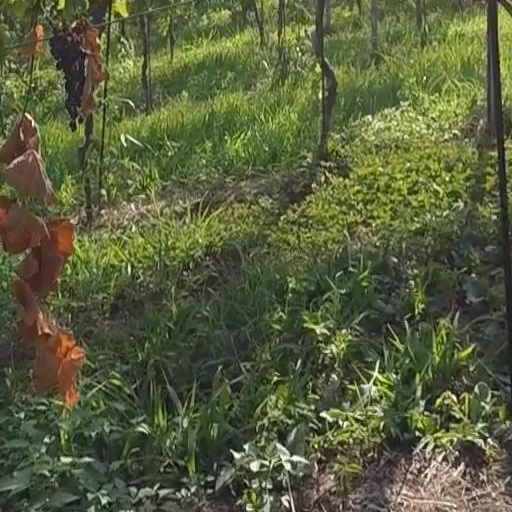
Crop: grape